State University of Campinas

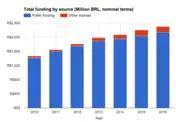

Unicamp is also responsible for two technical high schools, the Technical High School of Campinas (COTUCA) and the Technical High School of Limeira (COTIL).